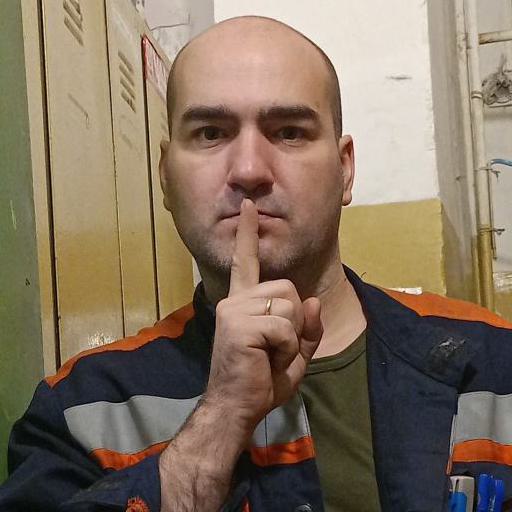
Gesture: mute